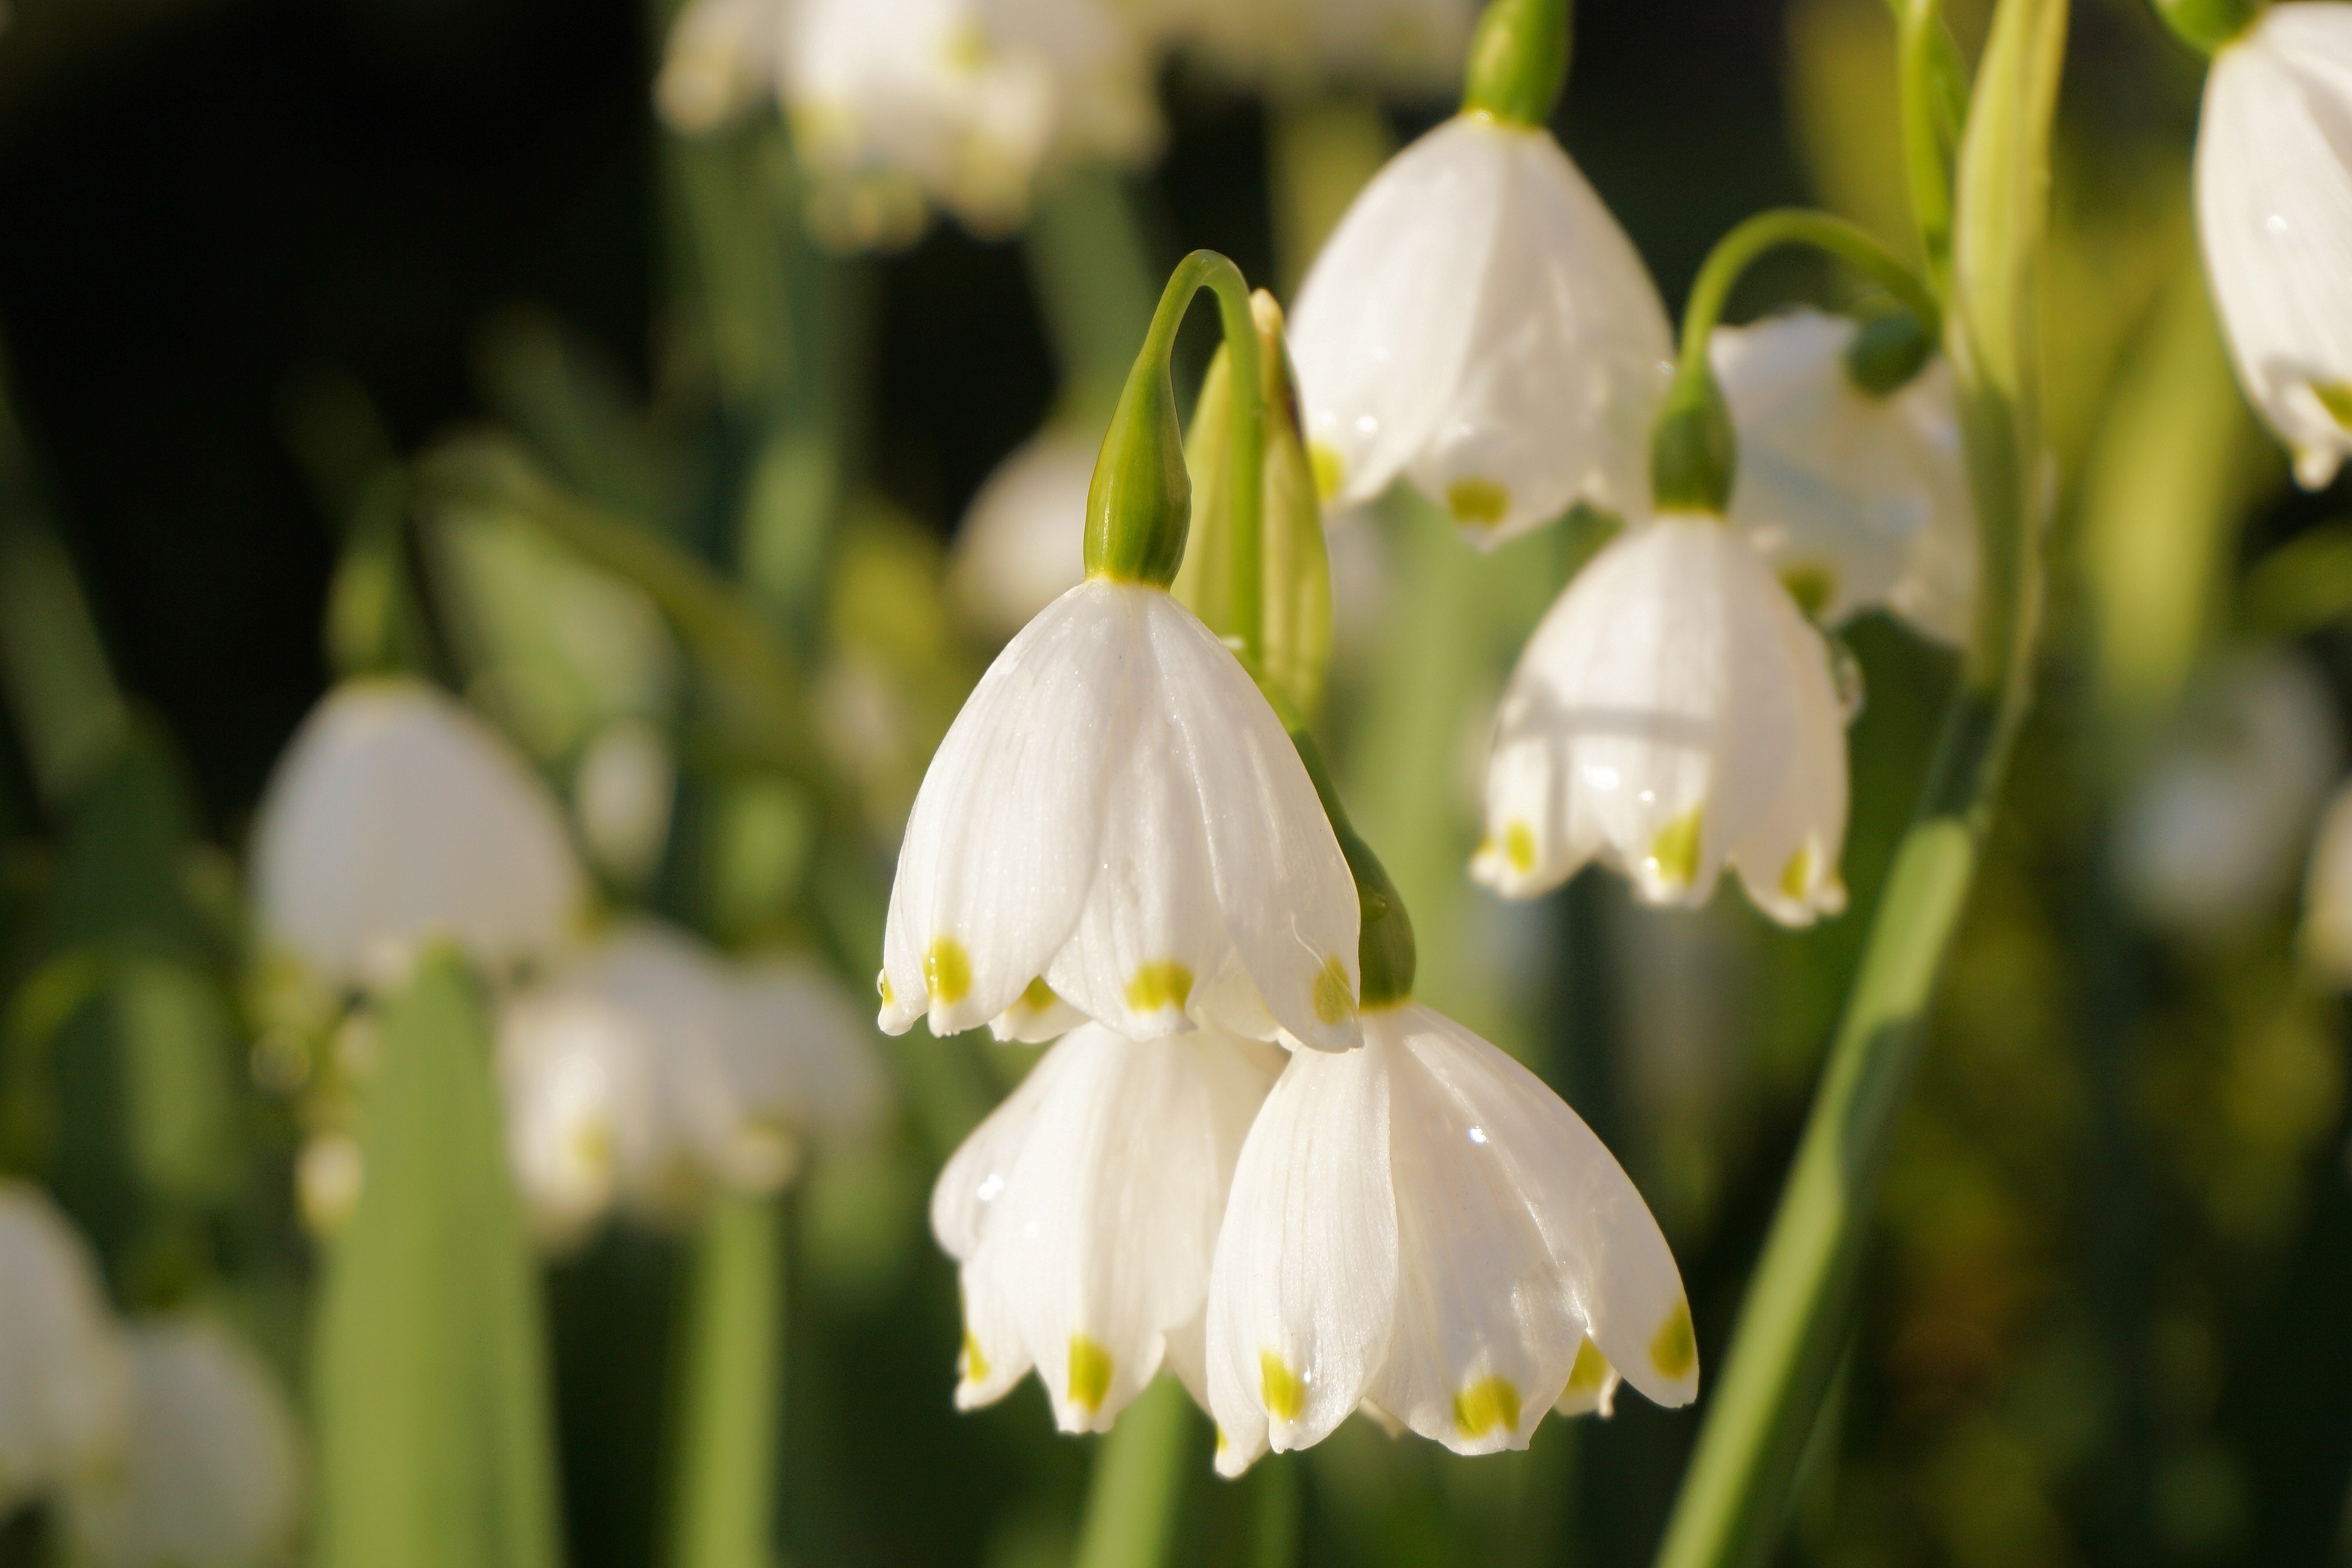
nature, plant, white, flower, petal, spring, close, flora, wildflower, flowers, cool image, snowdrop, cool photo, galanthus, lily of the valley, herbaceous plant, plant stem